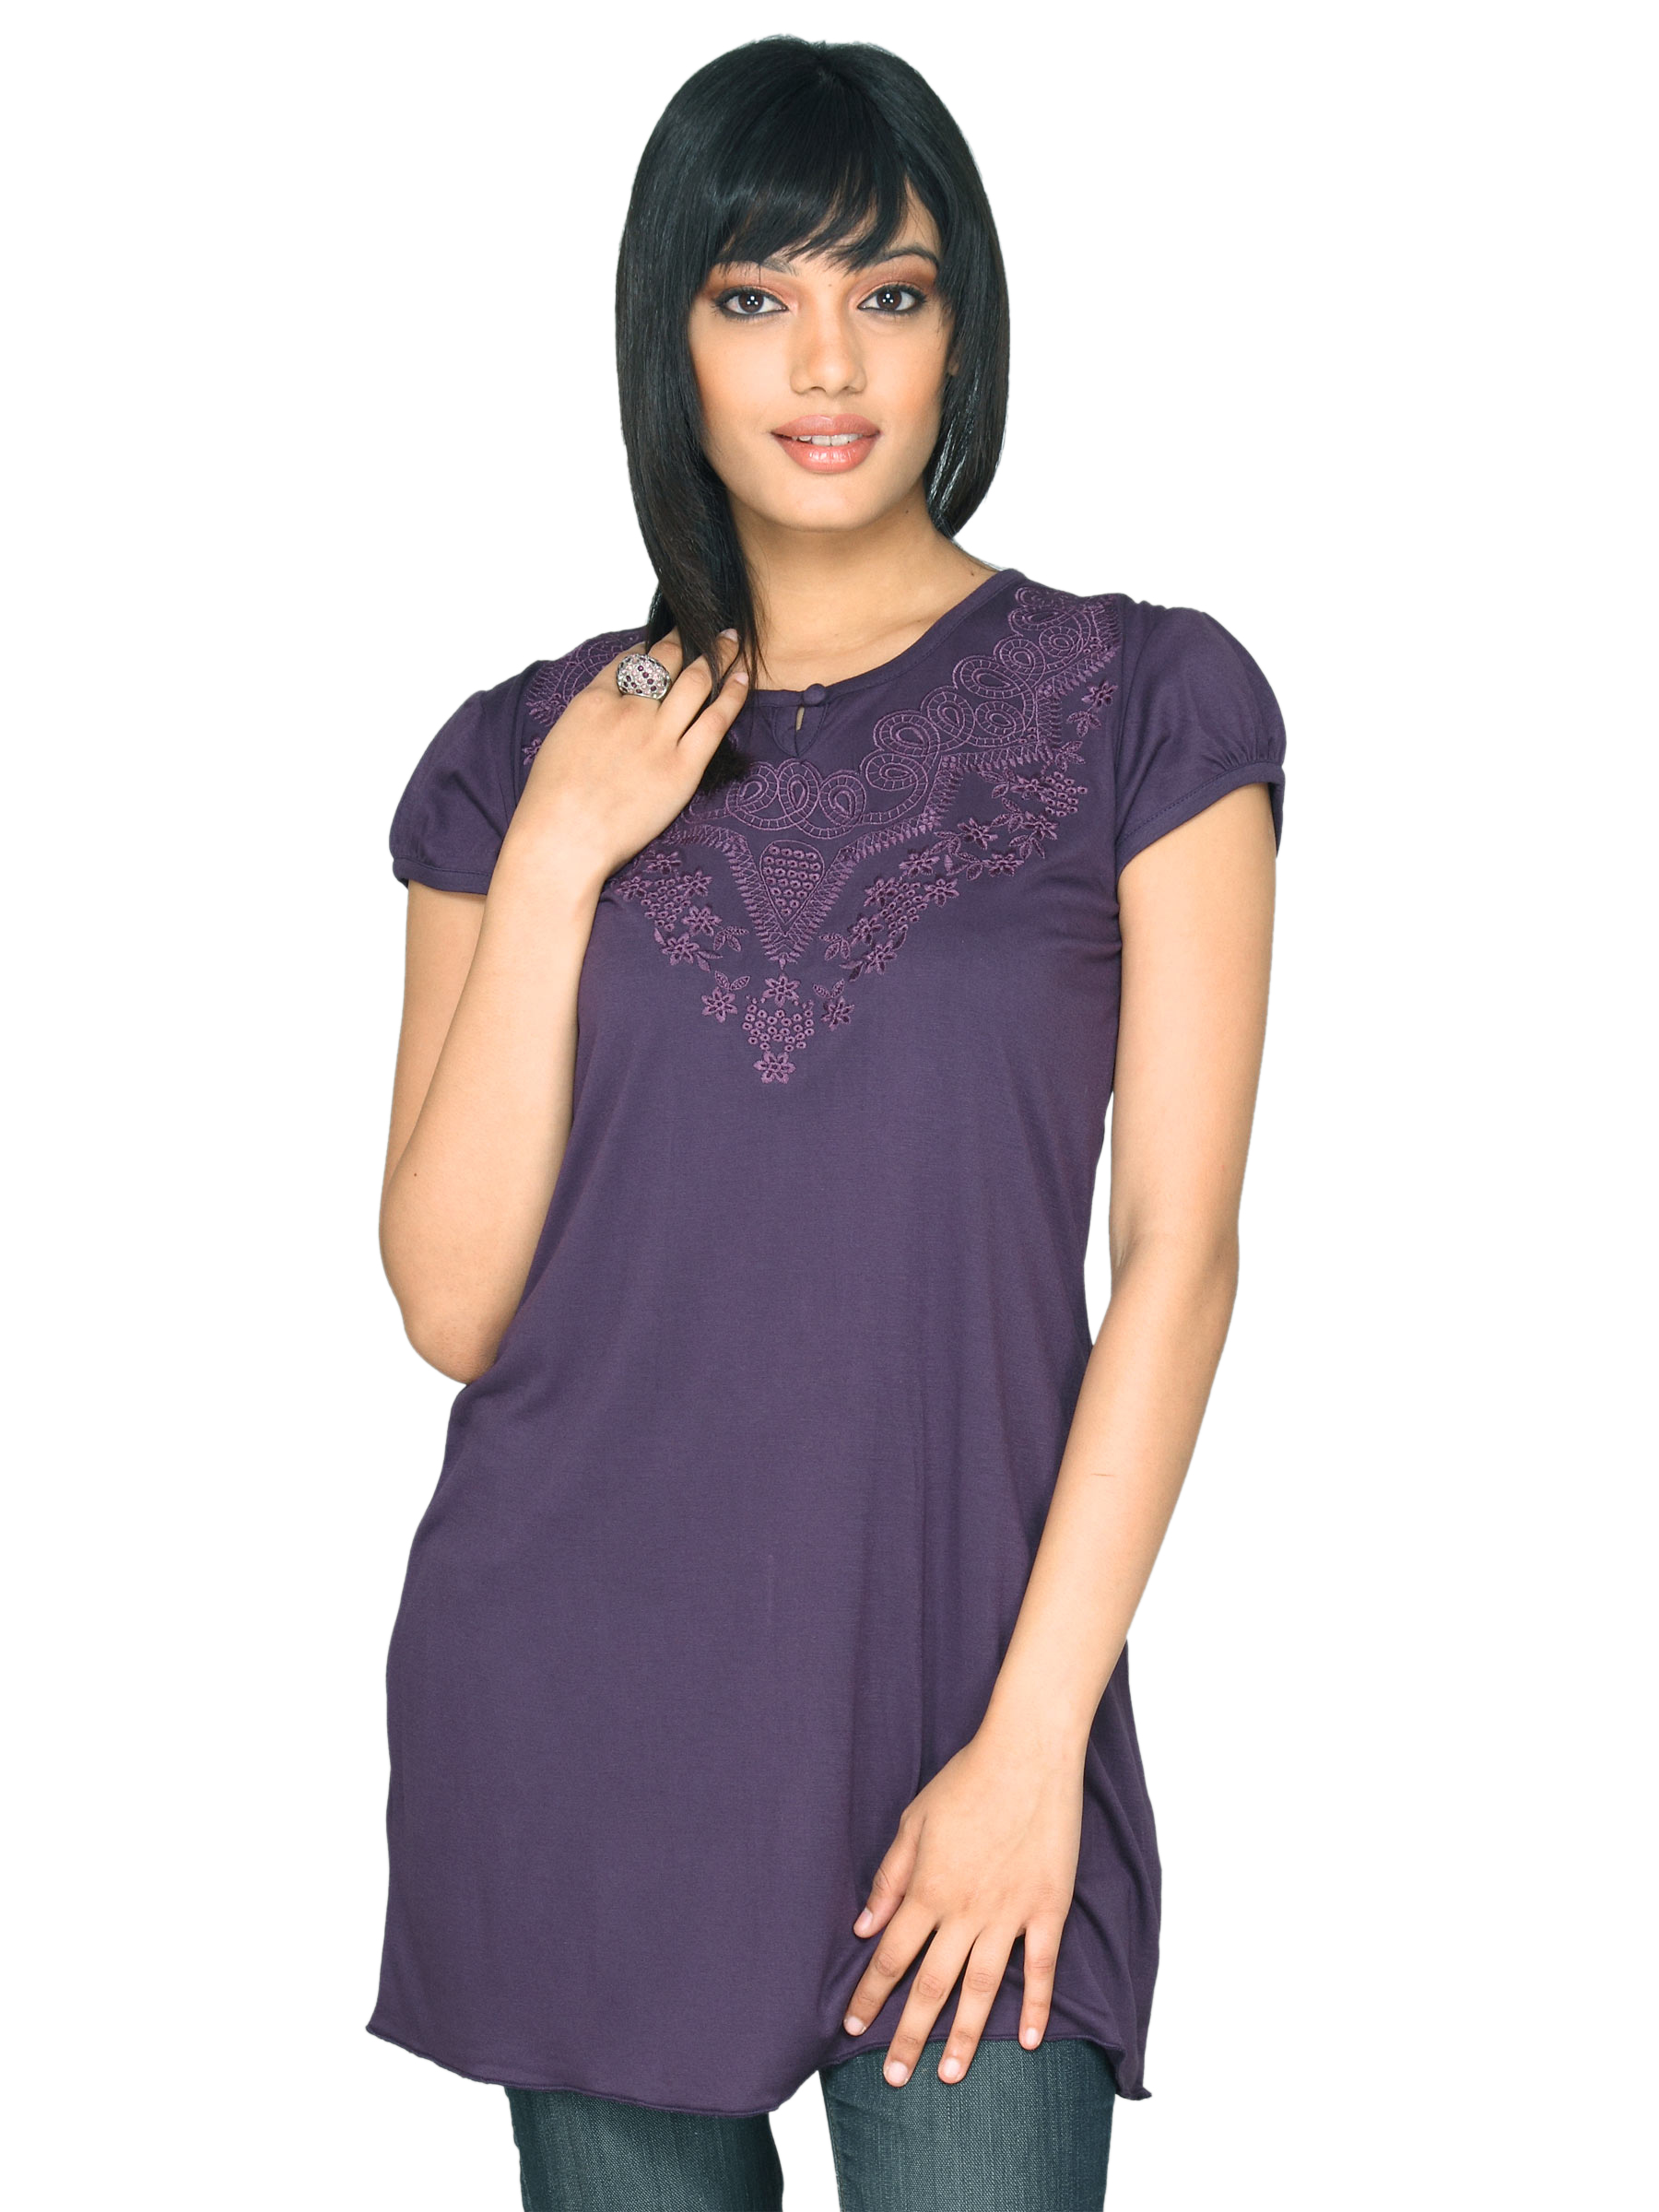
Scullers For Her Women Fashion Summer Lite Aubergine Tunics
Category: Apparel / Topwear / Tunics
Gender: Women
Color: Purple
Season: Fall 2011
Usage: Casual